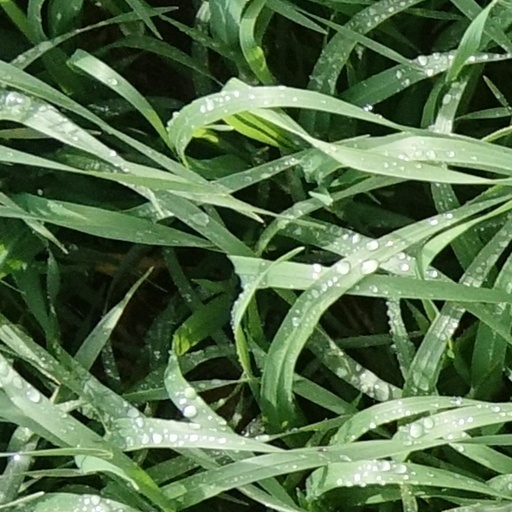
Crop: wheat